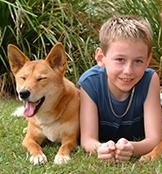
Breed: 217-n000079-dingo